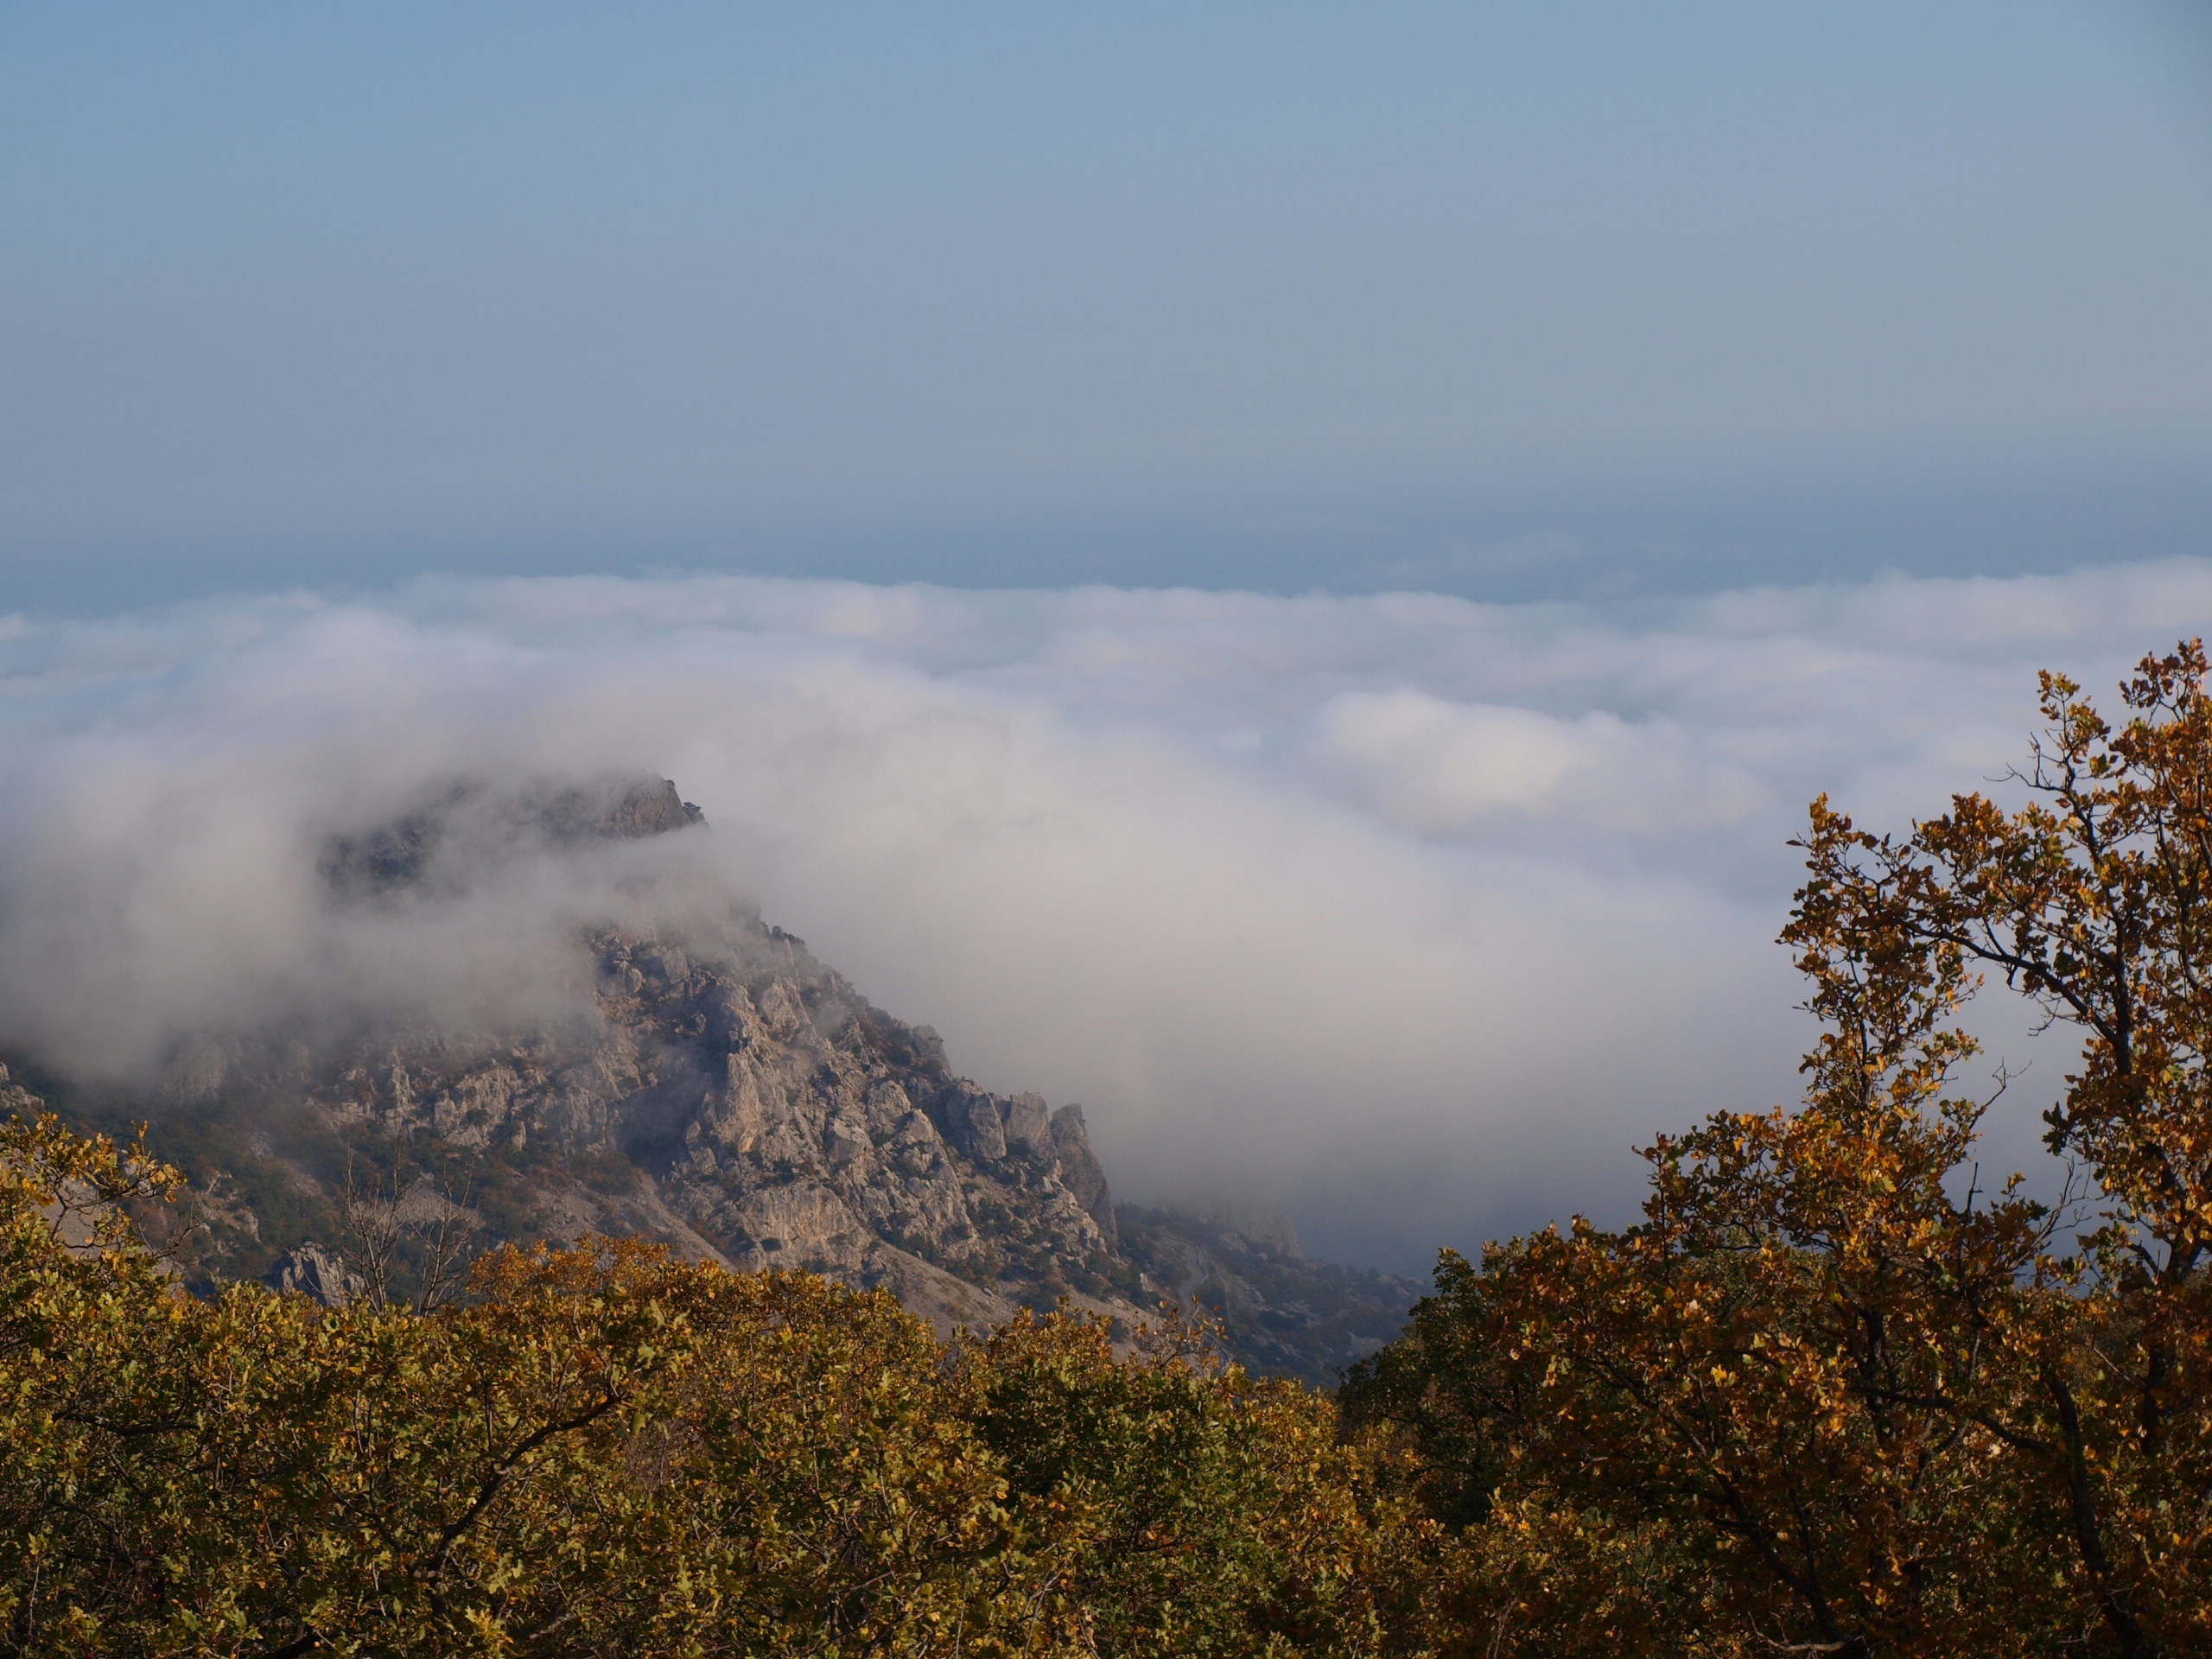
landscape, tree, nature, forest, wilderness, mountain, cloud, sky, mist, sunlight, morning, hill, mountain range, autumn, weather, ridge, summit, plateau, rural area, landform, geographical feature, atmospheric phenomenon, mountainous landforms